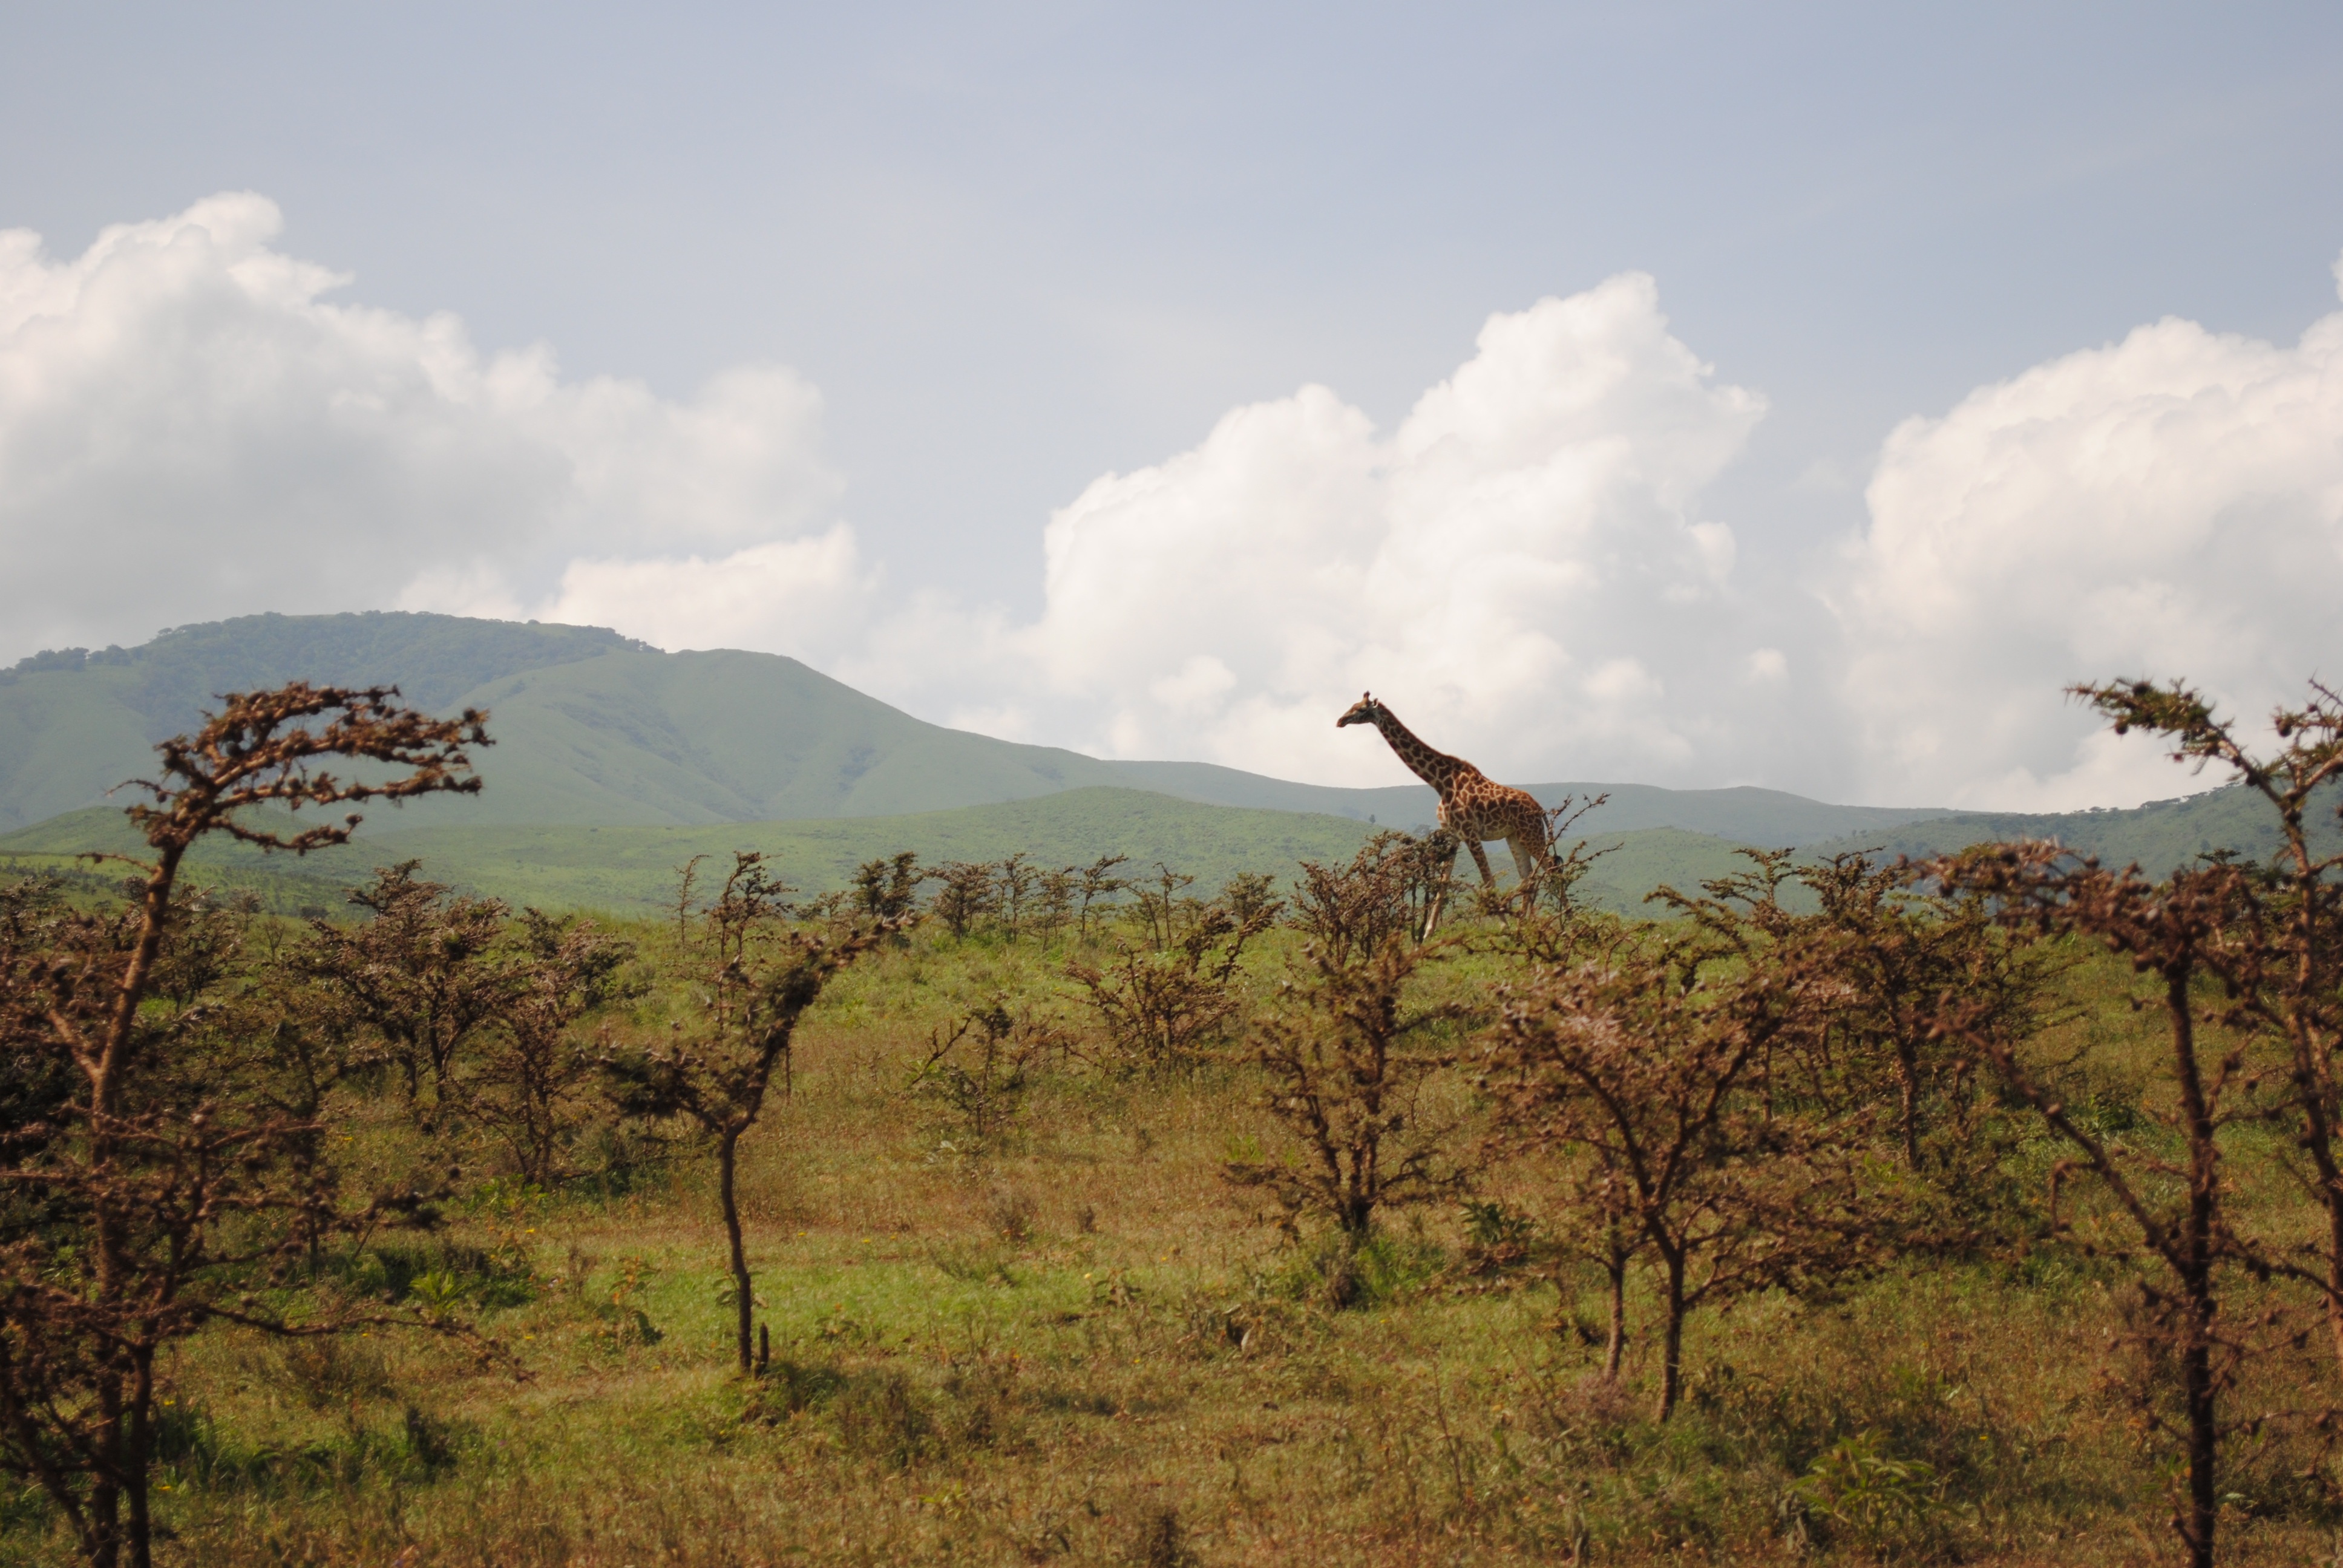
nature, wilderness, bird, prairie, adventure, animal, travel, wildlife, wild, africa, fauna, savanna, plain, giraffe, reserve, tanzania, habitat, safari, ecosystem, serengeti, natural environment